Siege of Tuyên Quang

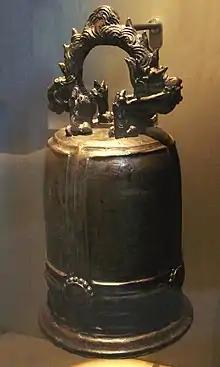
Pagoda bell from the siege of Tuyên Quang – Musée de l'Armée, Paris

The casualties of the Tuyên Quang garrison during the siege were 50 dead and 224 wounded. The dead included the engineering sergeant Jules Bobillot, whose energetic countermeasures had delayed the progress of the Chinese siege works. Bobillot became a national hero in France after his death, and streets in many French towns and villages still bear his name. Casualties in Giovanninelli's 1st Brigade at the Battle of Hoa Moc were 76 dead and 408 wounded.